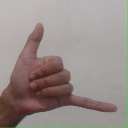
अक्षर: द